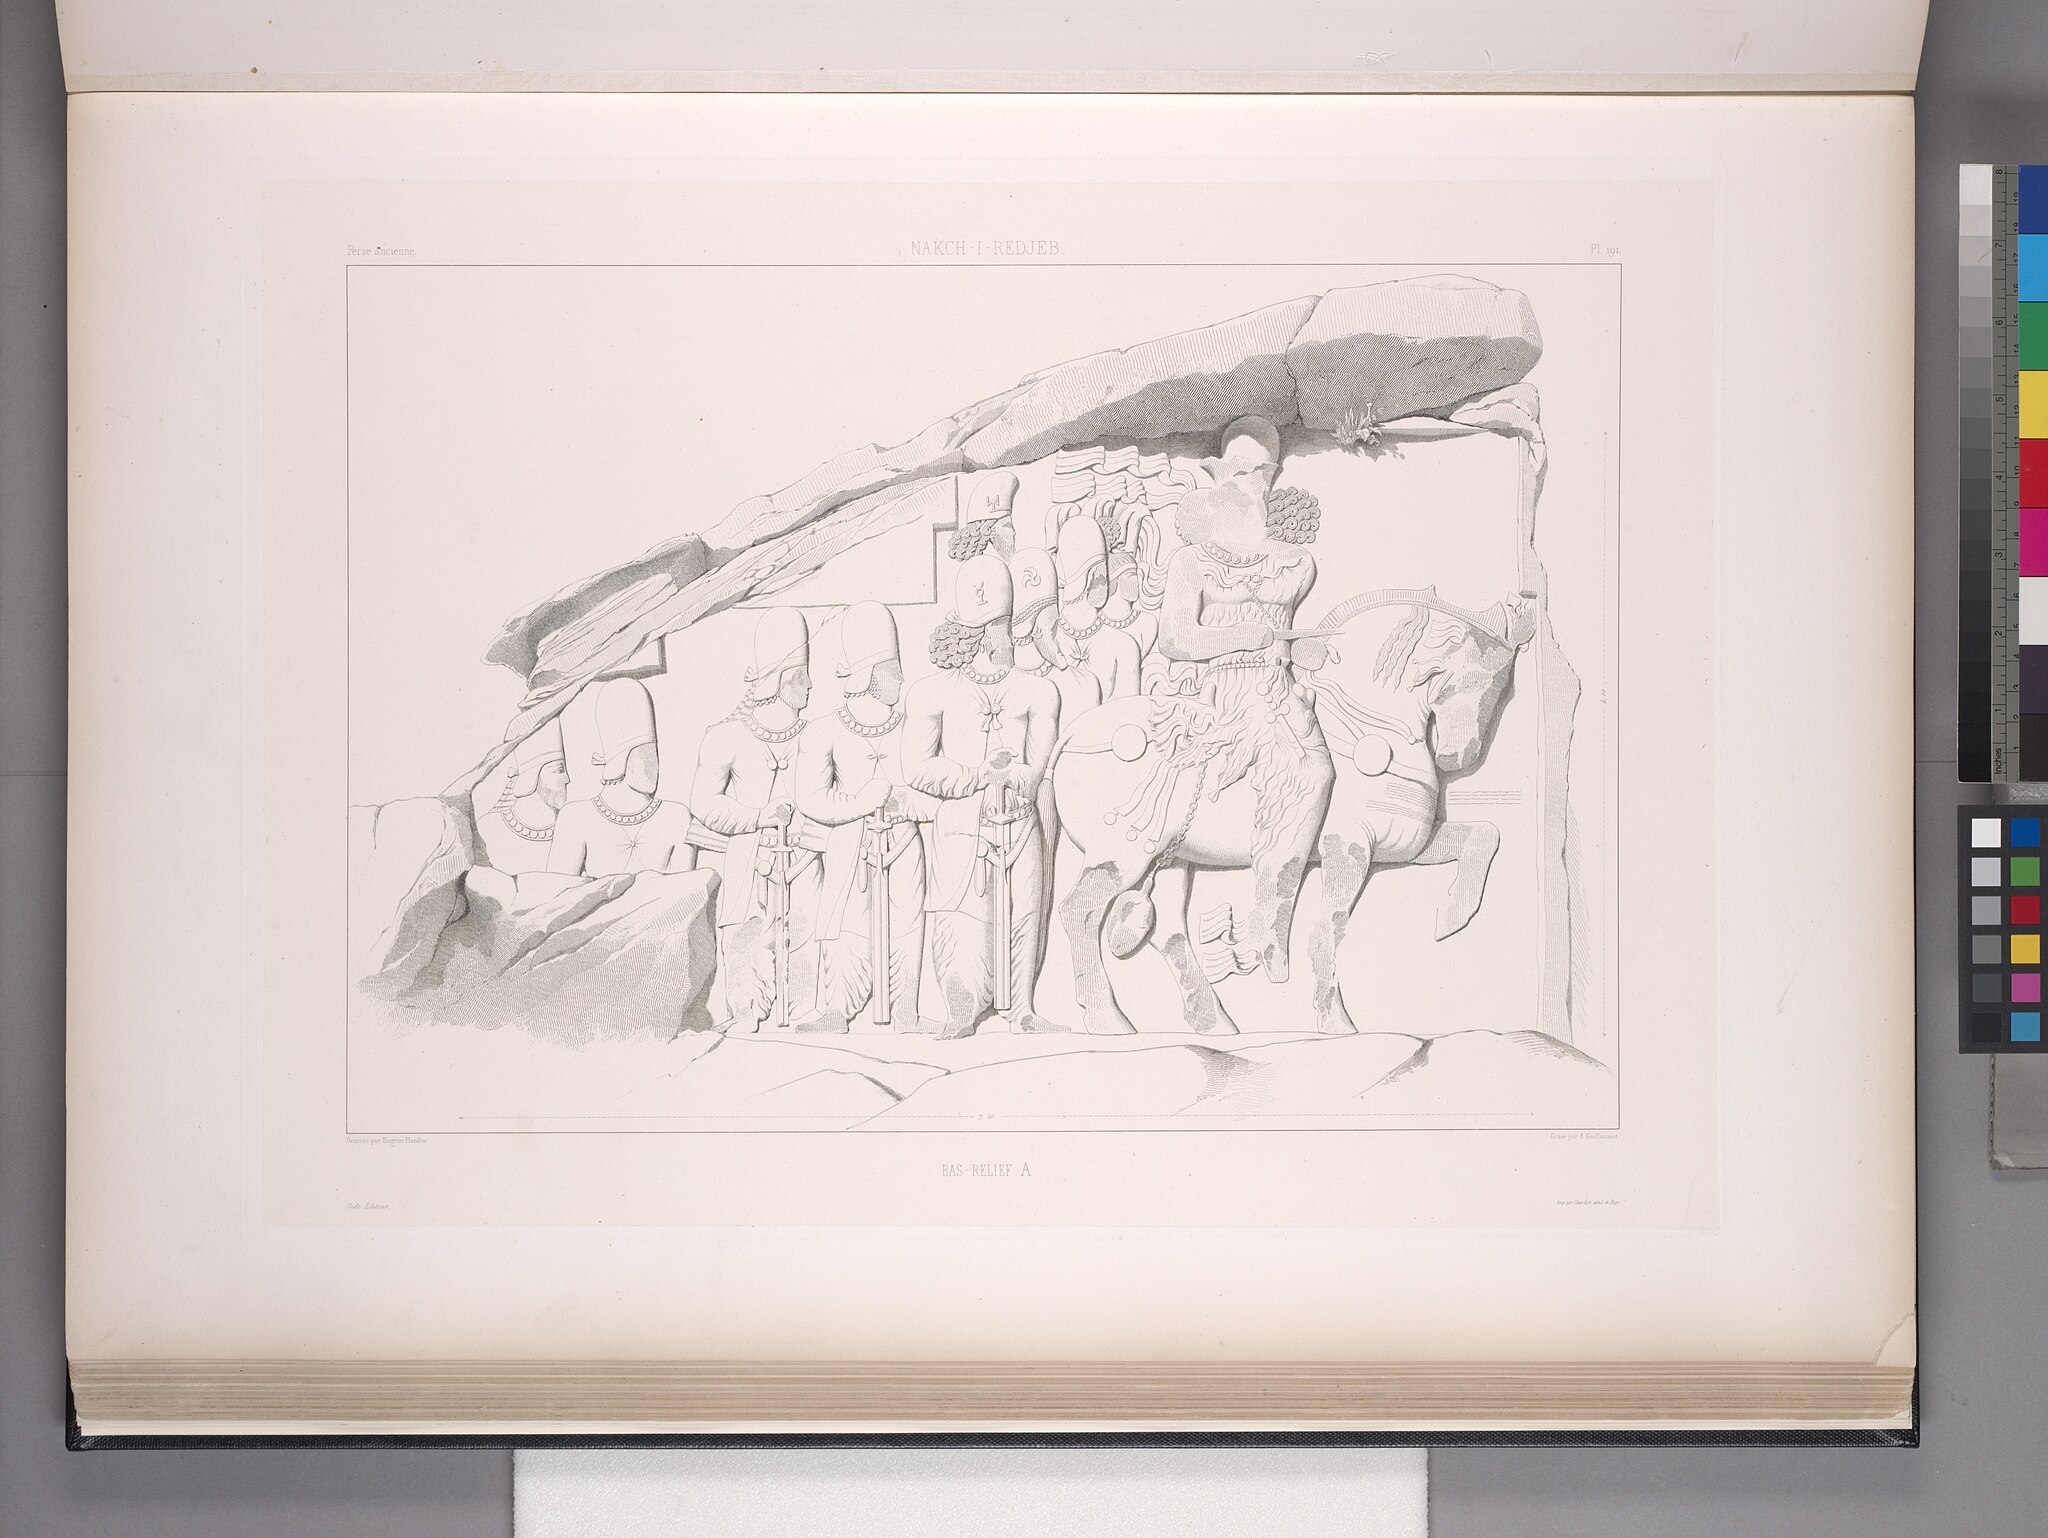
Title: Nakch-i-Redjeb. Bas-relief A (NYPL b12482496-1542907)
Description: Nakch-i-Redjeb. Bas-relief A
Date: 1851
Categories: Naqsh-e Rajab, Images uploaded by Fæ, PD-old-100-expired, PD-scan (PD-old-auto-expired), Images from the New York Public Library, CC-PD-Mark, Voyage en Perse, PD-old missing SDC copyright status